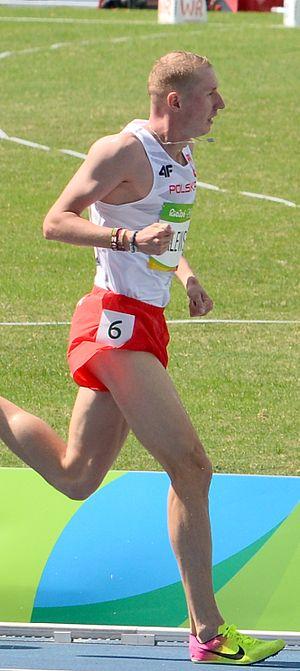
Série du 3000m steeple Homme des JO de Rio, 2016
Krystian Zalewski est un athlète polonais, spécialiste du 3 000 mètres steeple.